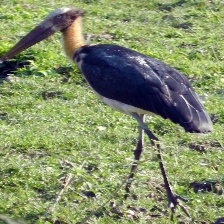
Species: LESSER ADJUTANT
Scientific name: LEPTOPTILOS JAVANICUS
ImageNet parent category: white_stork